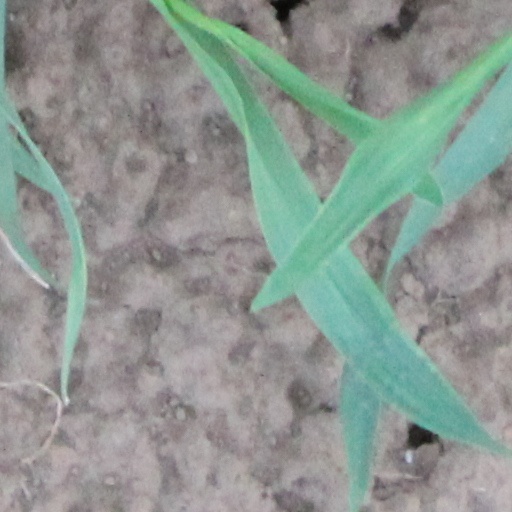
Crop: wheat